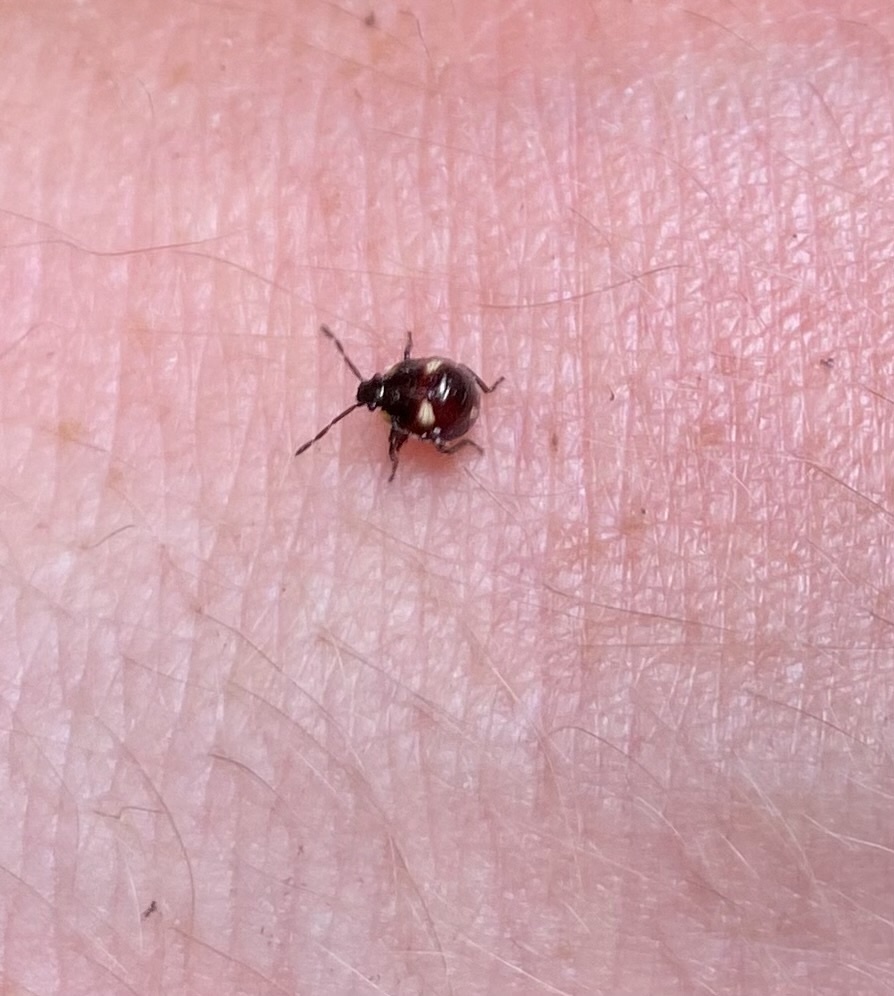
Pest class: stink_bug